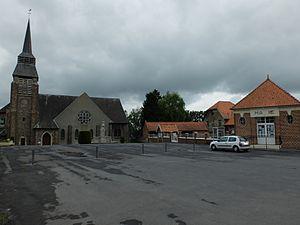
Vue de Pronville-en-Artois
Pronville-en-Artois, précédemment nommée Pronville jusqu'en 2017, est une commune française située dans le département du Pas-de-Calais en région Hauts-de-France.